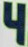
Number: 4